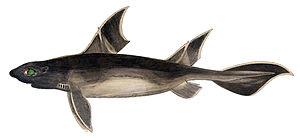
La centrine commune est une espèce de poissons cartilagineux squaliformes de la famille des Oxynotidae.